Dale Earnhardt Jr.

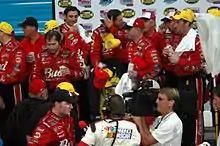
Earnhardt and his team in victory lane

Earnhardt was able to qualify for the NASCAR 10-race playoff and had his fifth NEXTEL Cup win of the season (a career high) at Talladega. However, he was penalized 25 points for the use of an obscenity during the television broadcast, in violation of a new NASCAR rule prohibiting participants from using obscene language (the rule had been created the week after the Daytona 500, in the wake of the Super Bowl half-time show controversy). That incident, combined with two consecutive DNFs in the Chase, eventually dropped him out of the running, and he finished 5th in the 2004 NEXTEL Cup Chase despite a career-high six wins at Daytona, Atlanta, Richmond, Bristol, Talladega and defending his fall win at Phoenix (though under the non-Chase points system, Earnhardt would have tied his 3rd-place points finish of the previous year). He closed off the 2004 season with six wins, 16 Top 5's, and 21 Top 10's. He also picked up his second consecutive Most Popular Driver Award.